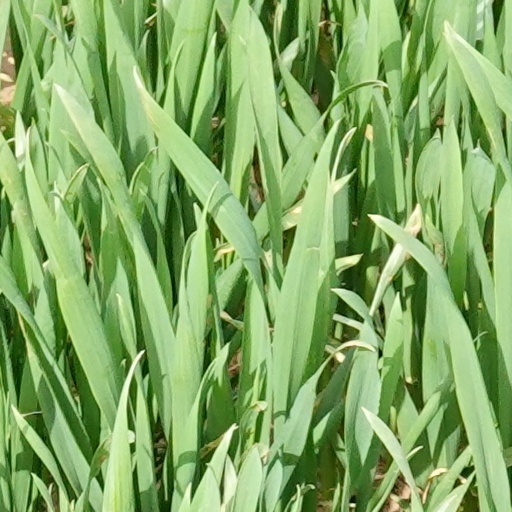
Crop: wheat